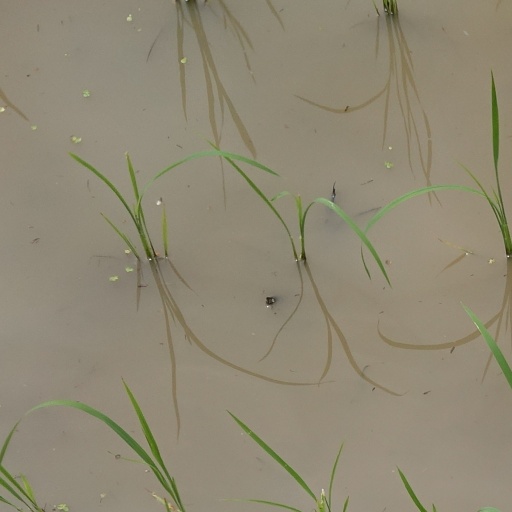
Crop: rice